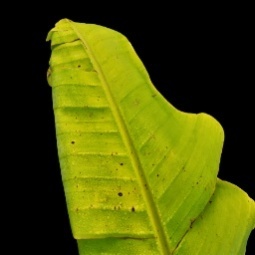
Label: Magnesium